Meiji era

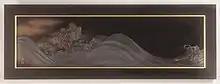
"Waves" maki-e panel by Shibata Zeshin, 1888–1890

Gold- or silver-decorated lacquerwares had been popular in the Edo period but fell out of favor in the early nineteenth-century due to economic hardship. The Meiji era saw a renewed interest in lacquer as artists developed new designs and experimented with new textures and finishes. Foremost among these was Shibata Zeshin, who has been called "Japan's greatest lacquerer". The appeal of his highly original style was in the choice of motifs and subject matter rather than embedded gold and silver. He placed lacquer panels in frames, imitating Western oil paintings. Other notable lacquer artists of the 19th century include Nakayama Komin and Shirayama Shosai, both of whom, in contrast with Zeshin, maintained a classical style that owed a lot to Japanese and Chinese landscape art. "Maki-e", decorating the lacquer in gold or silver dust, was the most common technique for quality lacquerware in this period. Lacquer from Japanese workshops was recognized as technically superior to what could be produced anywhere else in the world.